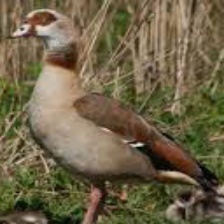
Species: EGYPTIAN GOOSE
Scientific name: ALOPOCHEN AEGYPTIACA
ImageNet parent category: goose